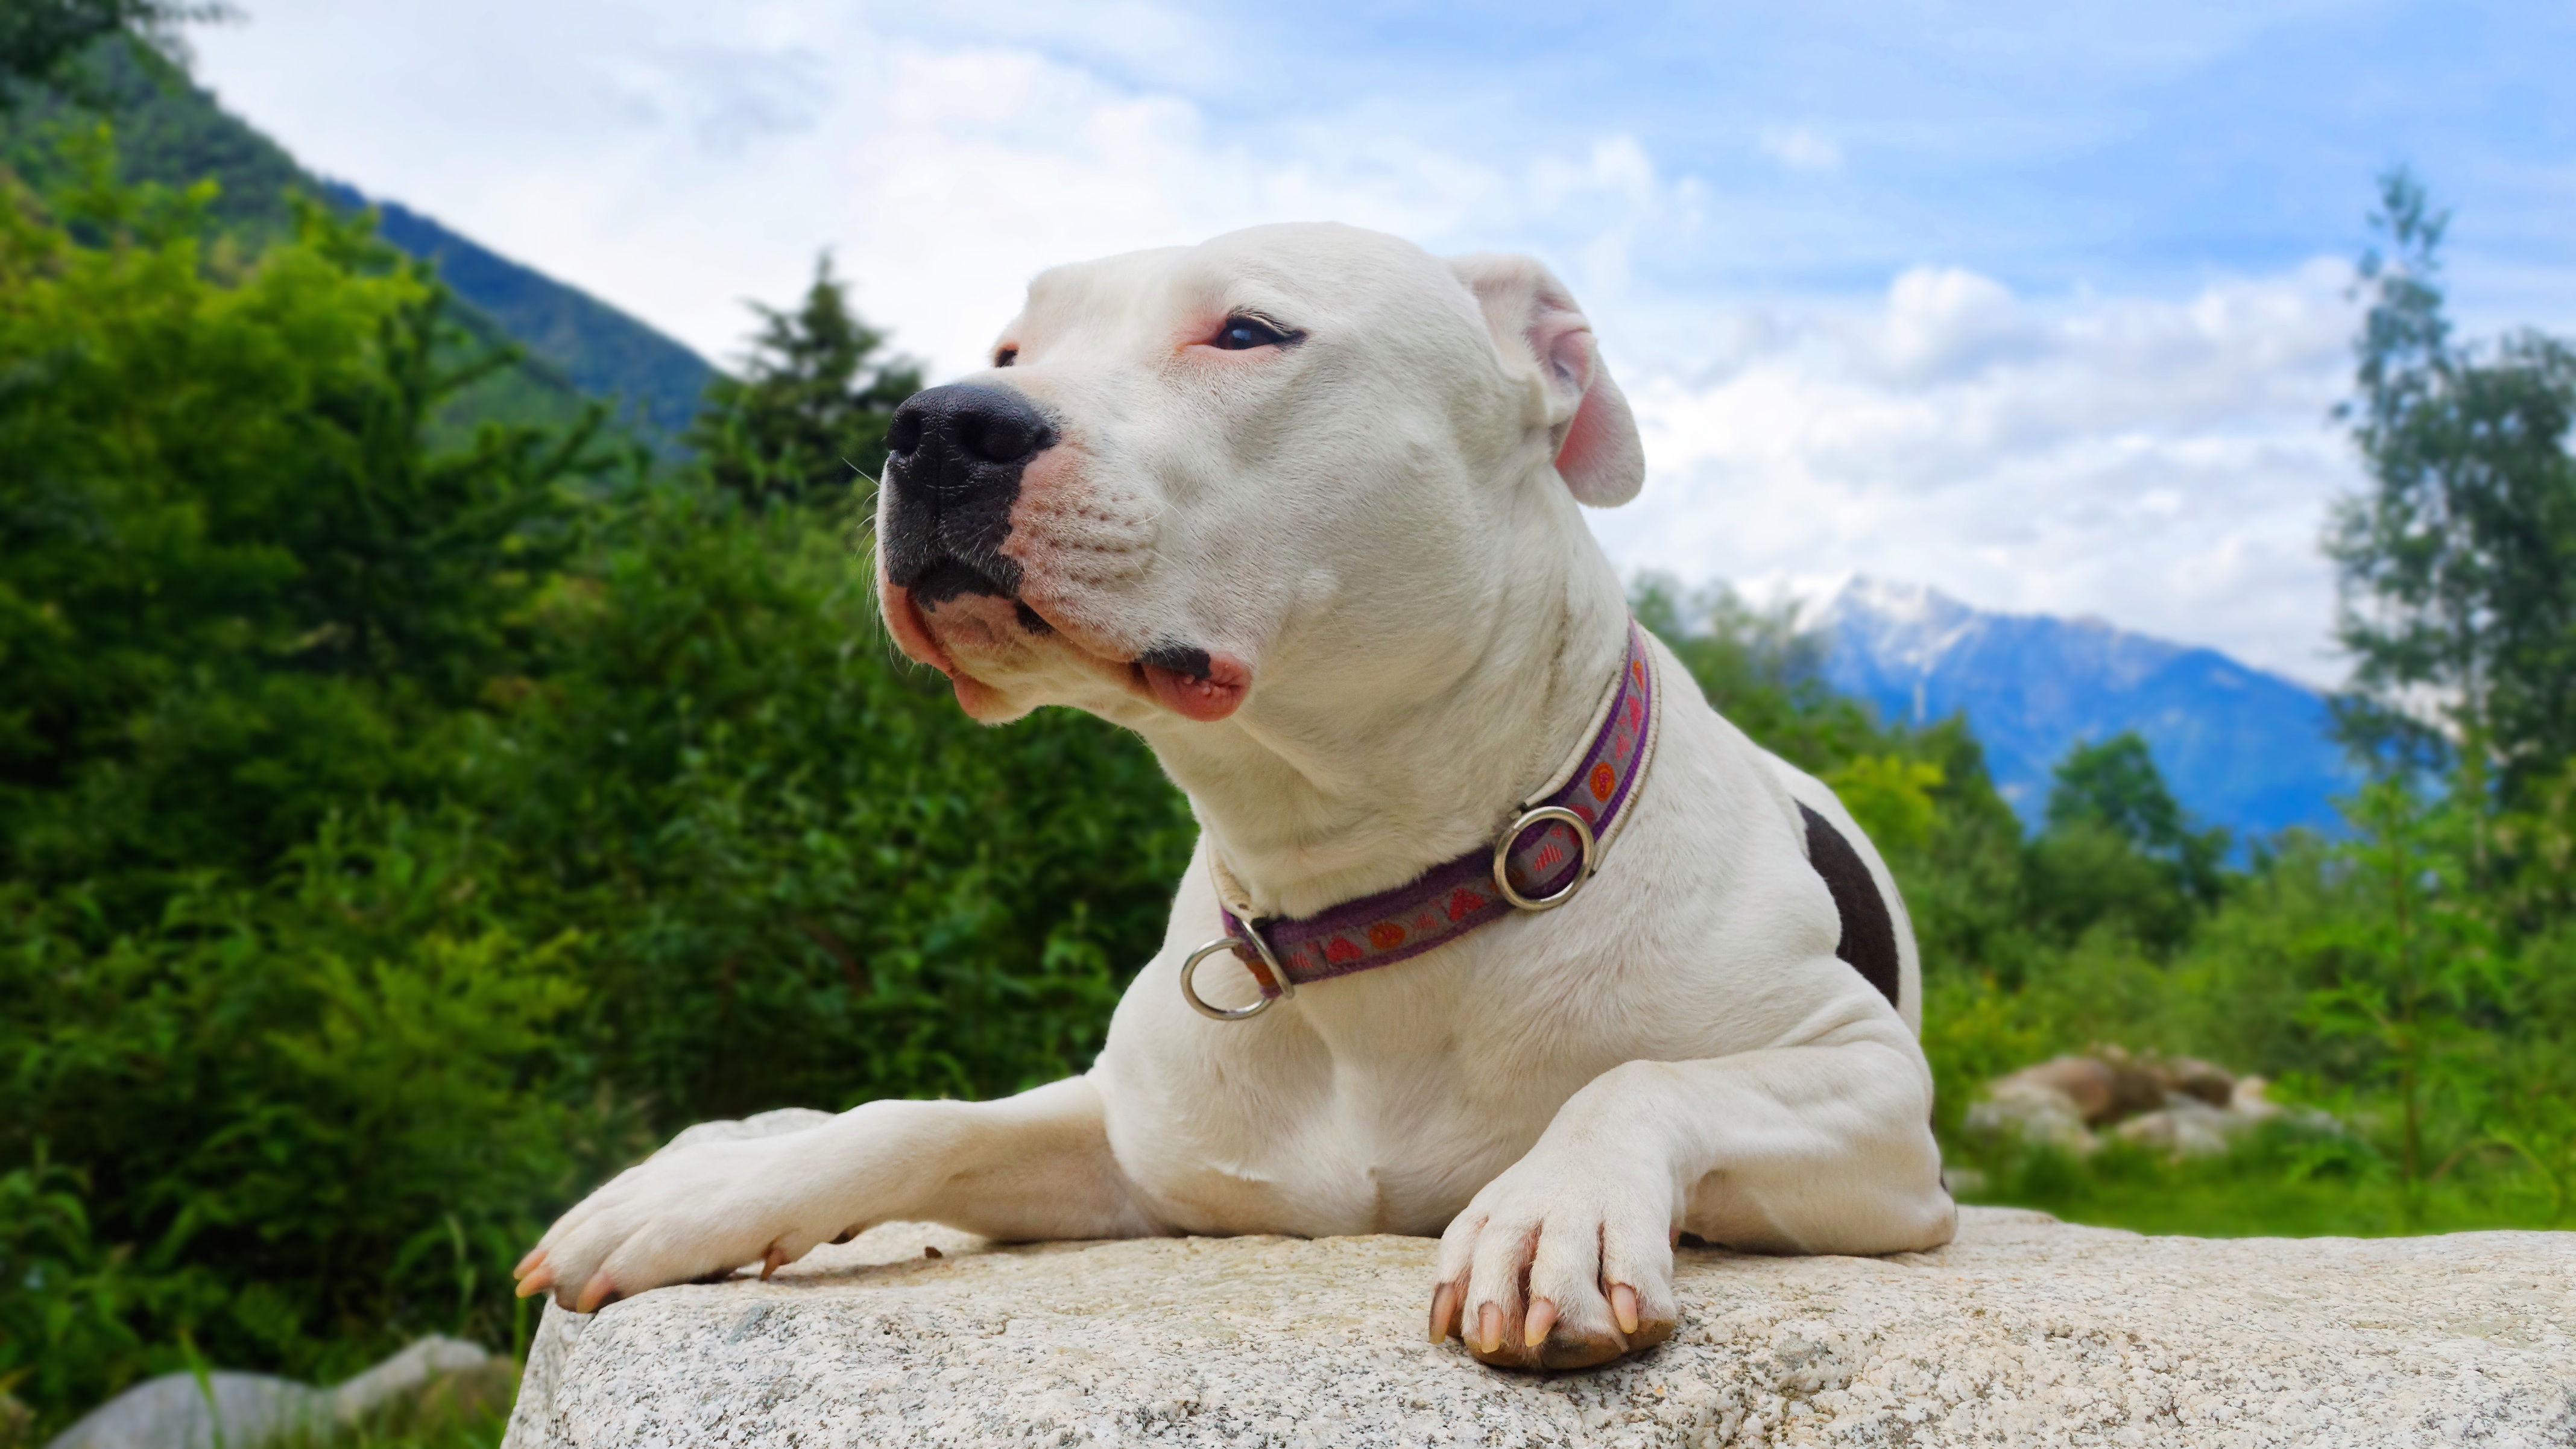
dog, mammal, bulldog, vertebrate, dog breed, guard dog, dogo argentino, old english bulldog, dog like mammal, olde english bulldogge, american bulldog